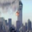
Label: skyscraper